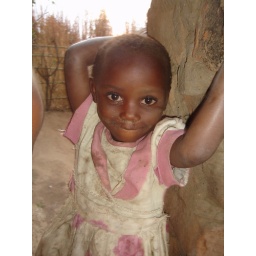
Cutest little girl that hung around my homestay house